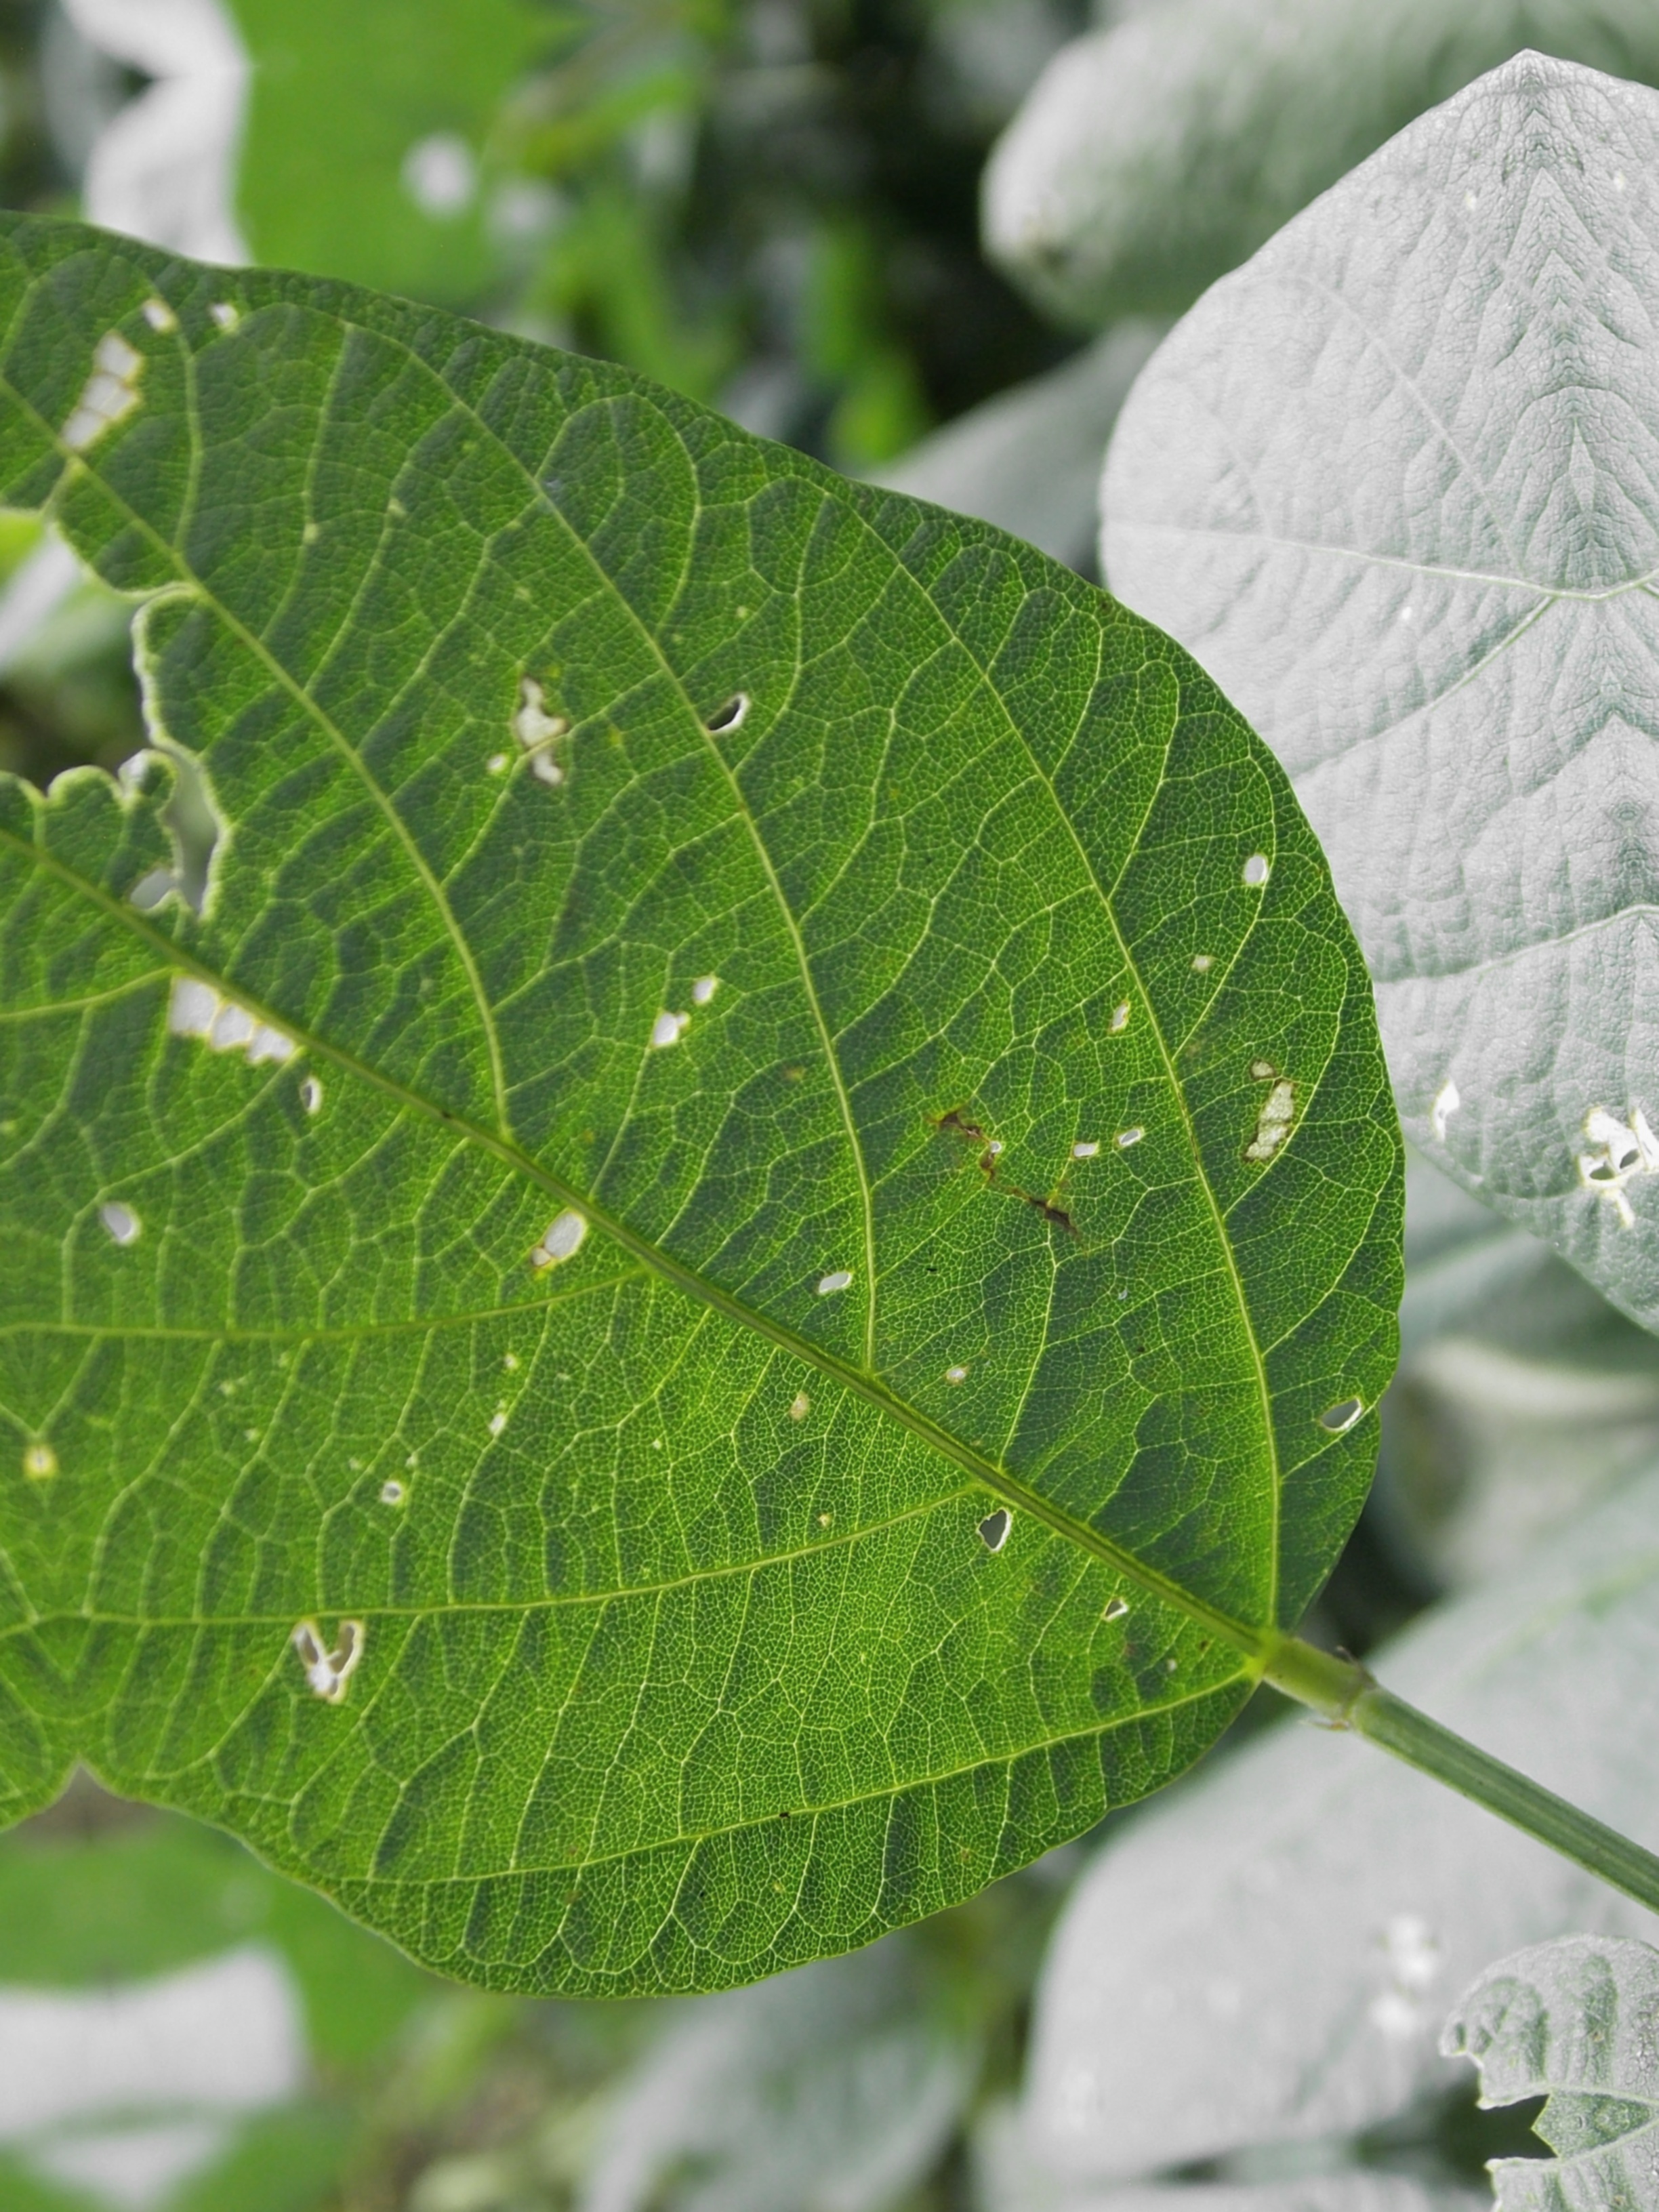
Label: Disease